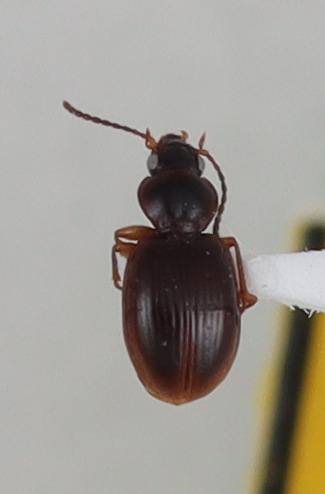
Scientific name: Mecyclothorax discedens
Plot: 4
Trap: E
Collected: 20200721